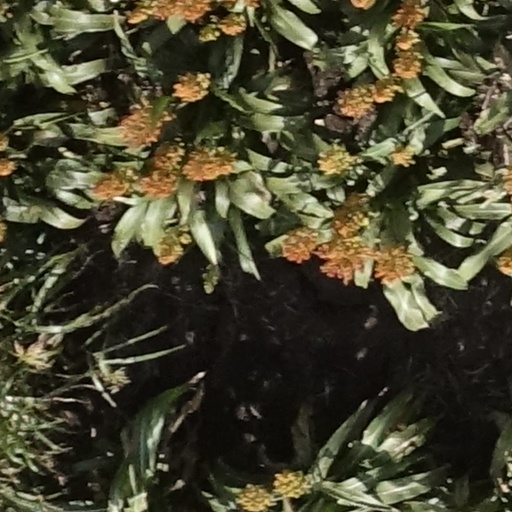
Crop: sorghum